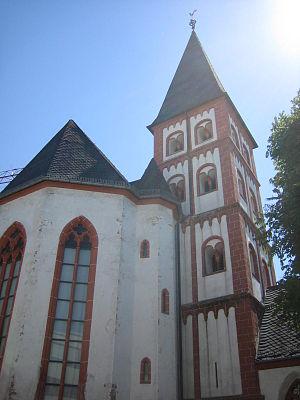
Chœur et clocher de l'èglise Saint-Emmeran à Mayence
L'église Saint-Emmeran à Mayence est une église catholique fondée en 1220. L'édifice a été profondément modifié au cours des XIIIe, XIVe et XVe siècles.